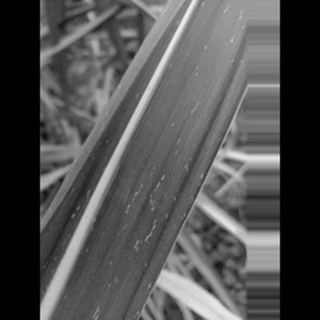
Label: sugarcane_mosaic